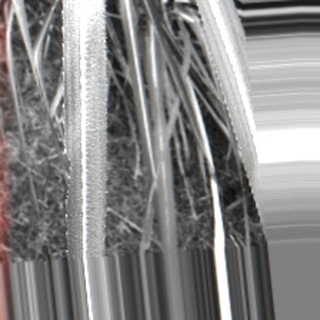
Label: sugarcane_bacterial_blight